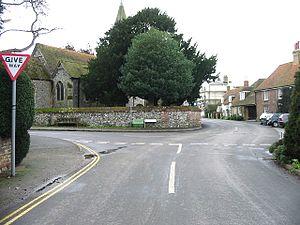
Worth est un petit village situé près de Sandwich, dans le comté du Kent en Angleterre. L'église, de style saxon, remonte au Xᵉ siècle. Il y a deux Pub, et une école.